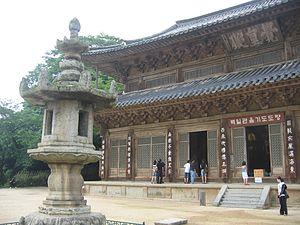
Les trésors nationaux de Corée du Sud sont un ensemble d'objets et de bâtiments qui ont été reconnus par le gouvernement sud-coréen pour leur exceptionnelle valeur historique, artistique et culturelle.